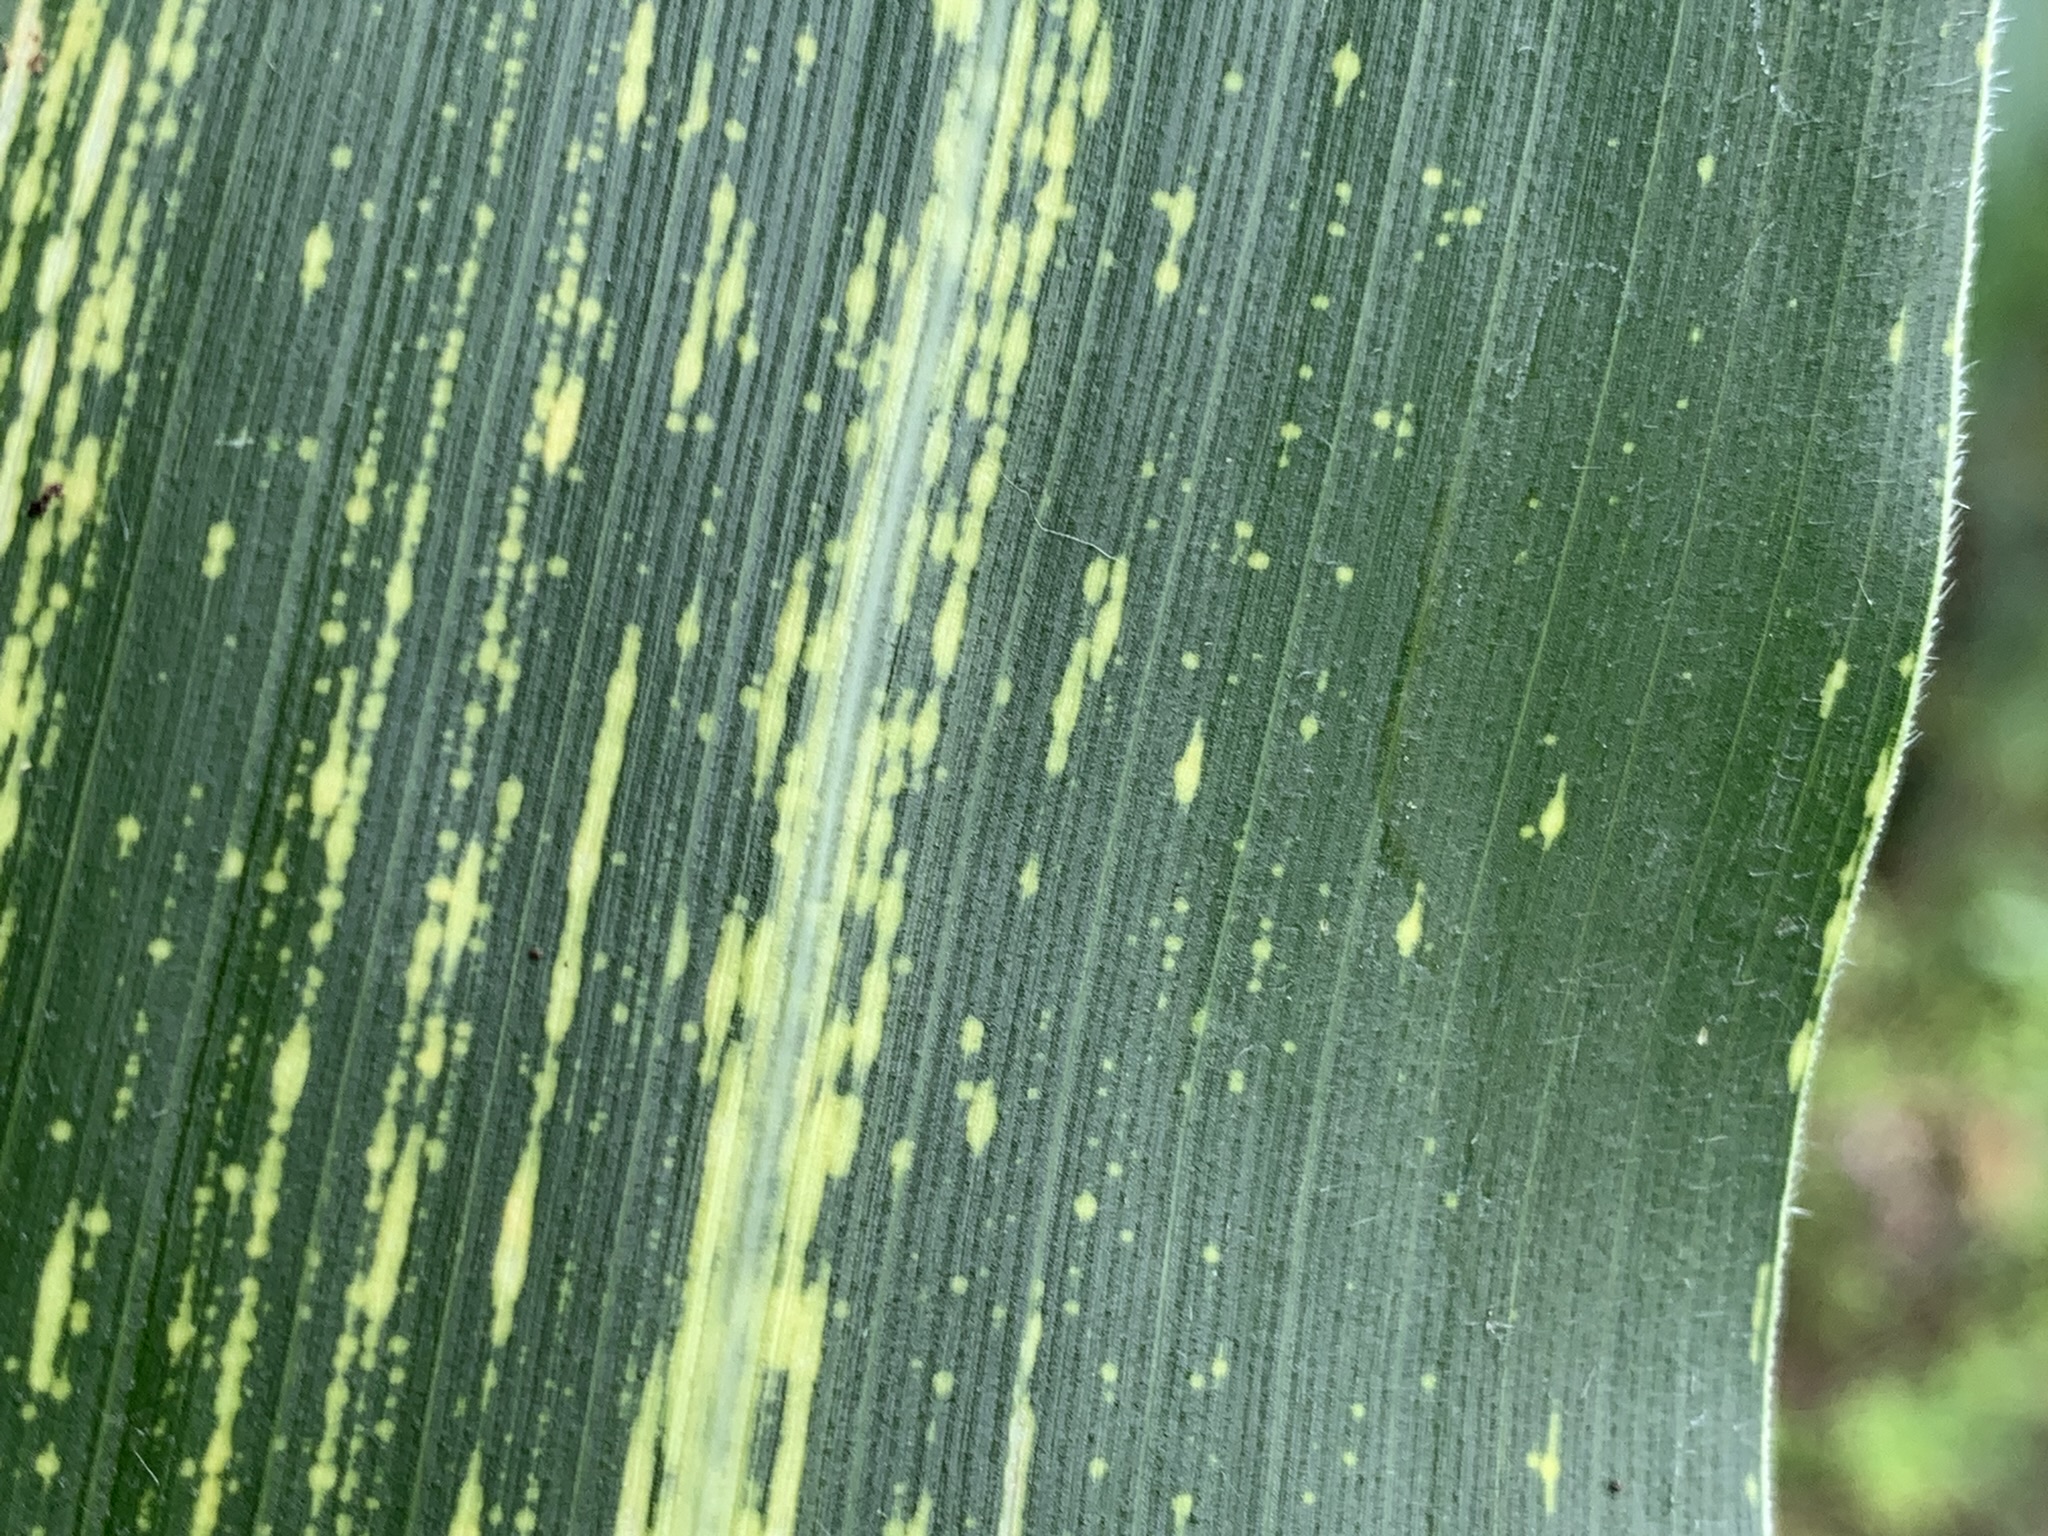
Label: MSV